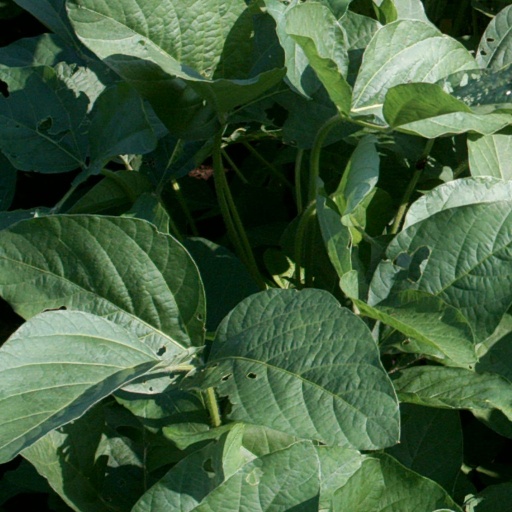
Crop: soybean